Bicol express

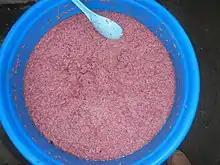
Fresh "bagoong alamang" caught through cast netting. This will be used for the base sauce of Bicol express

The ingredients for the main preparation of making the original Bicol express dish are oil, ginger, garlic, onion, pork chunks, coconut cream/milk, "siling haba" (long chili peppers), "bagoong alamang" (shrimp paste) and a side of rice.